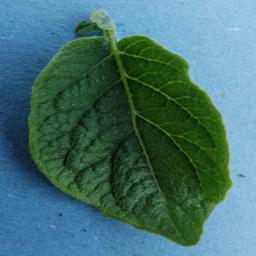
Label: Potato___Healthy